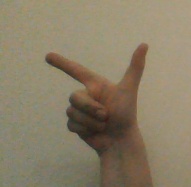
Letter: yaa